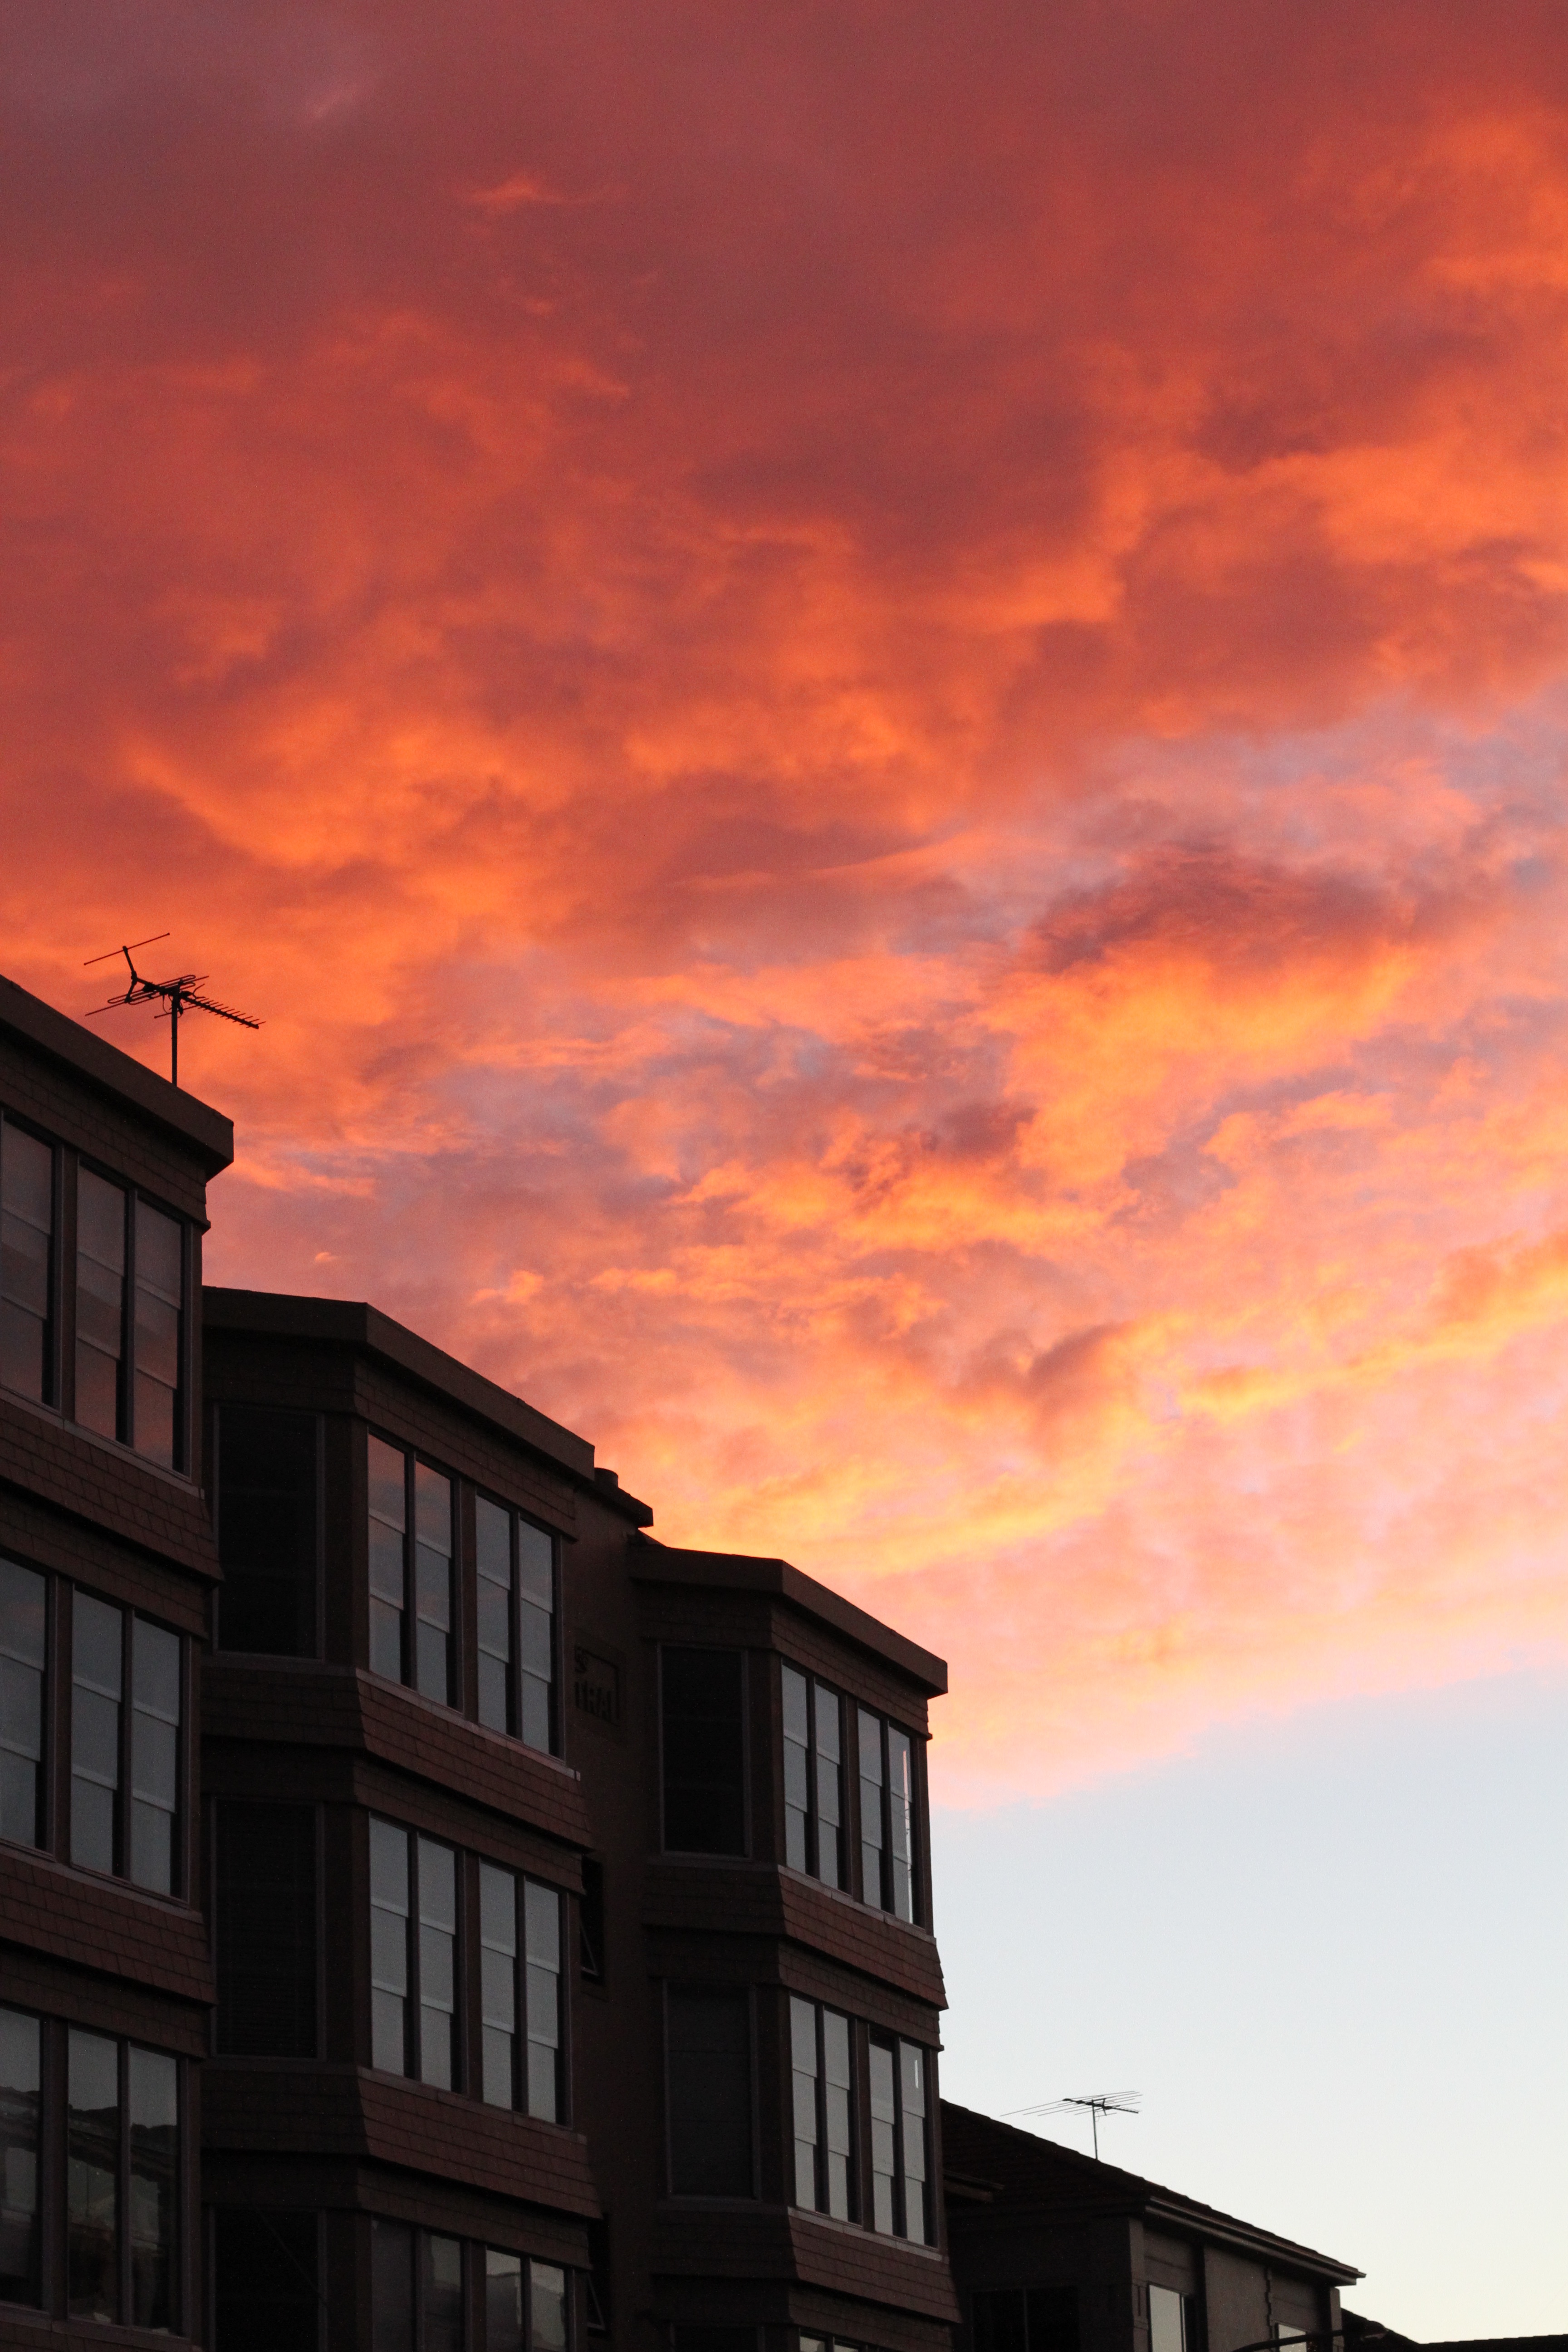
cloud, sky, sunrise, sunset, sunlight, morning, dawn, cityscape, dusk, evening, afterglow, meteorological phenomenon